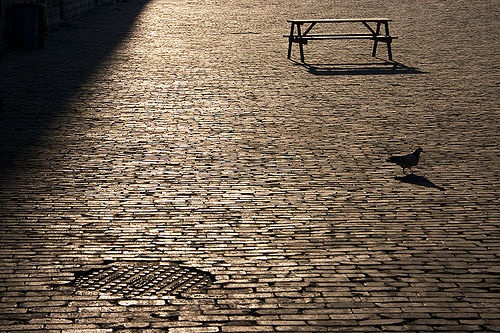
The picnic table is sitting on the lonely side walk.
A pigeon on a cobblestone patio next to a table.
A lone pigeon standing on a cobblestone street.

A  picnic table and pigeon on a brick walkway.
A BIRD ON A BRICKED SURFACE WITH A PICNIC TABLE NEARBY